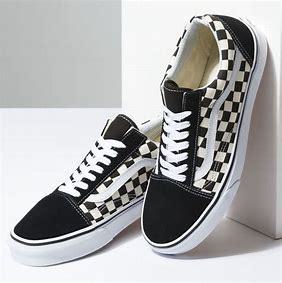
Brand: Vans
Model: UA Old Skool